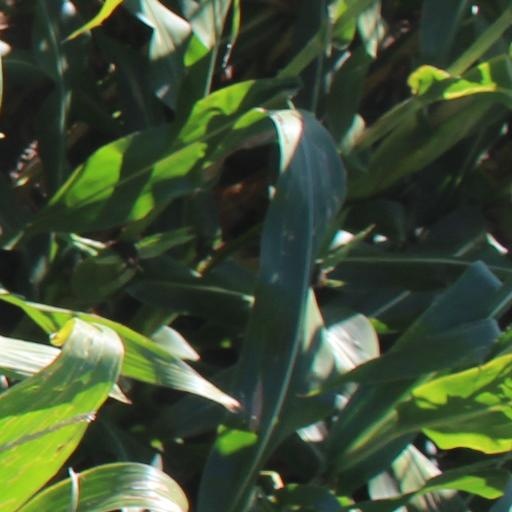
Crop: maize; corn